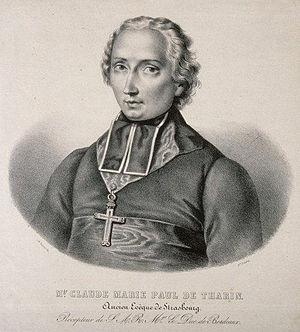
Mgr Claude Marie Paul de Tharin, Ancien Evêque de Strasbourg né en 1787, Buste, 3/4 à g. Bibliothèque nationale et universitaire de Strasbourg
Claude-Marie-Paul Tharin a été le 95ᵉ évêque de Strasbourg.